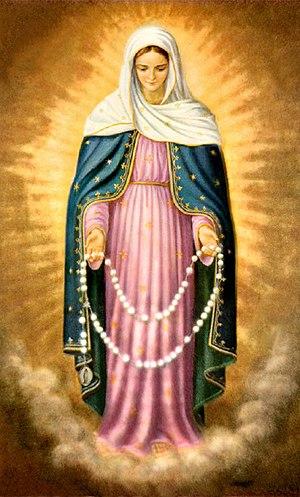
Peinture de l'Apparition de Notre-Dame des Larmes – Campinas, Brésil. Español: Pintura de la aparición de Nuestra Señora de las Lágrimas – Campinas, Brasil. Italiano: Dipinto dell'apparizione di Nossa Senhora das Lágrimas – Campinas, Brasile.